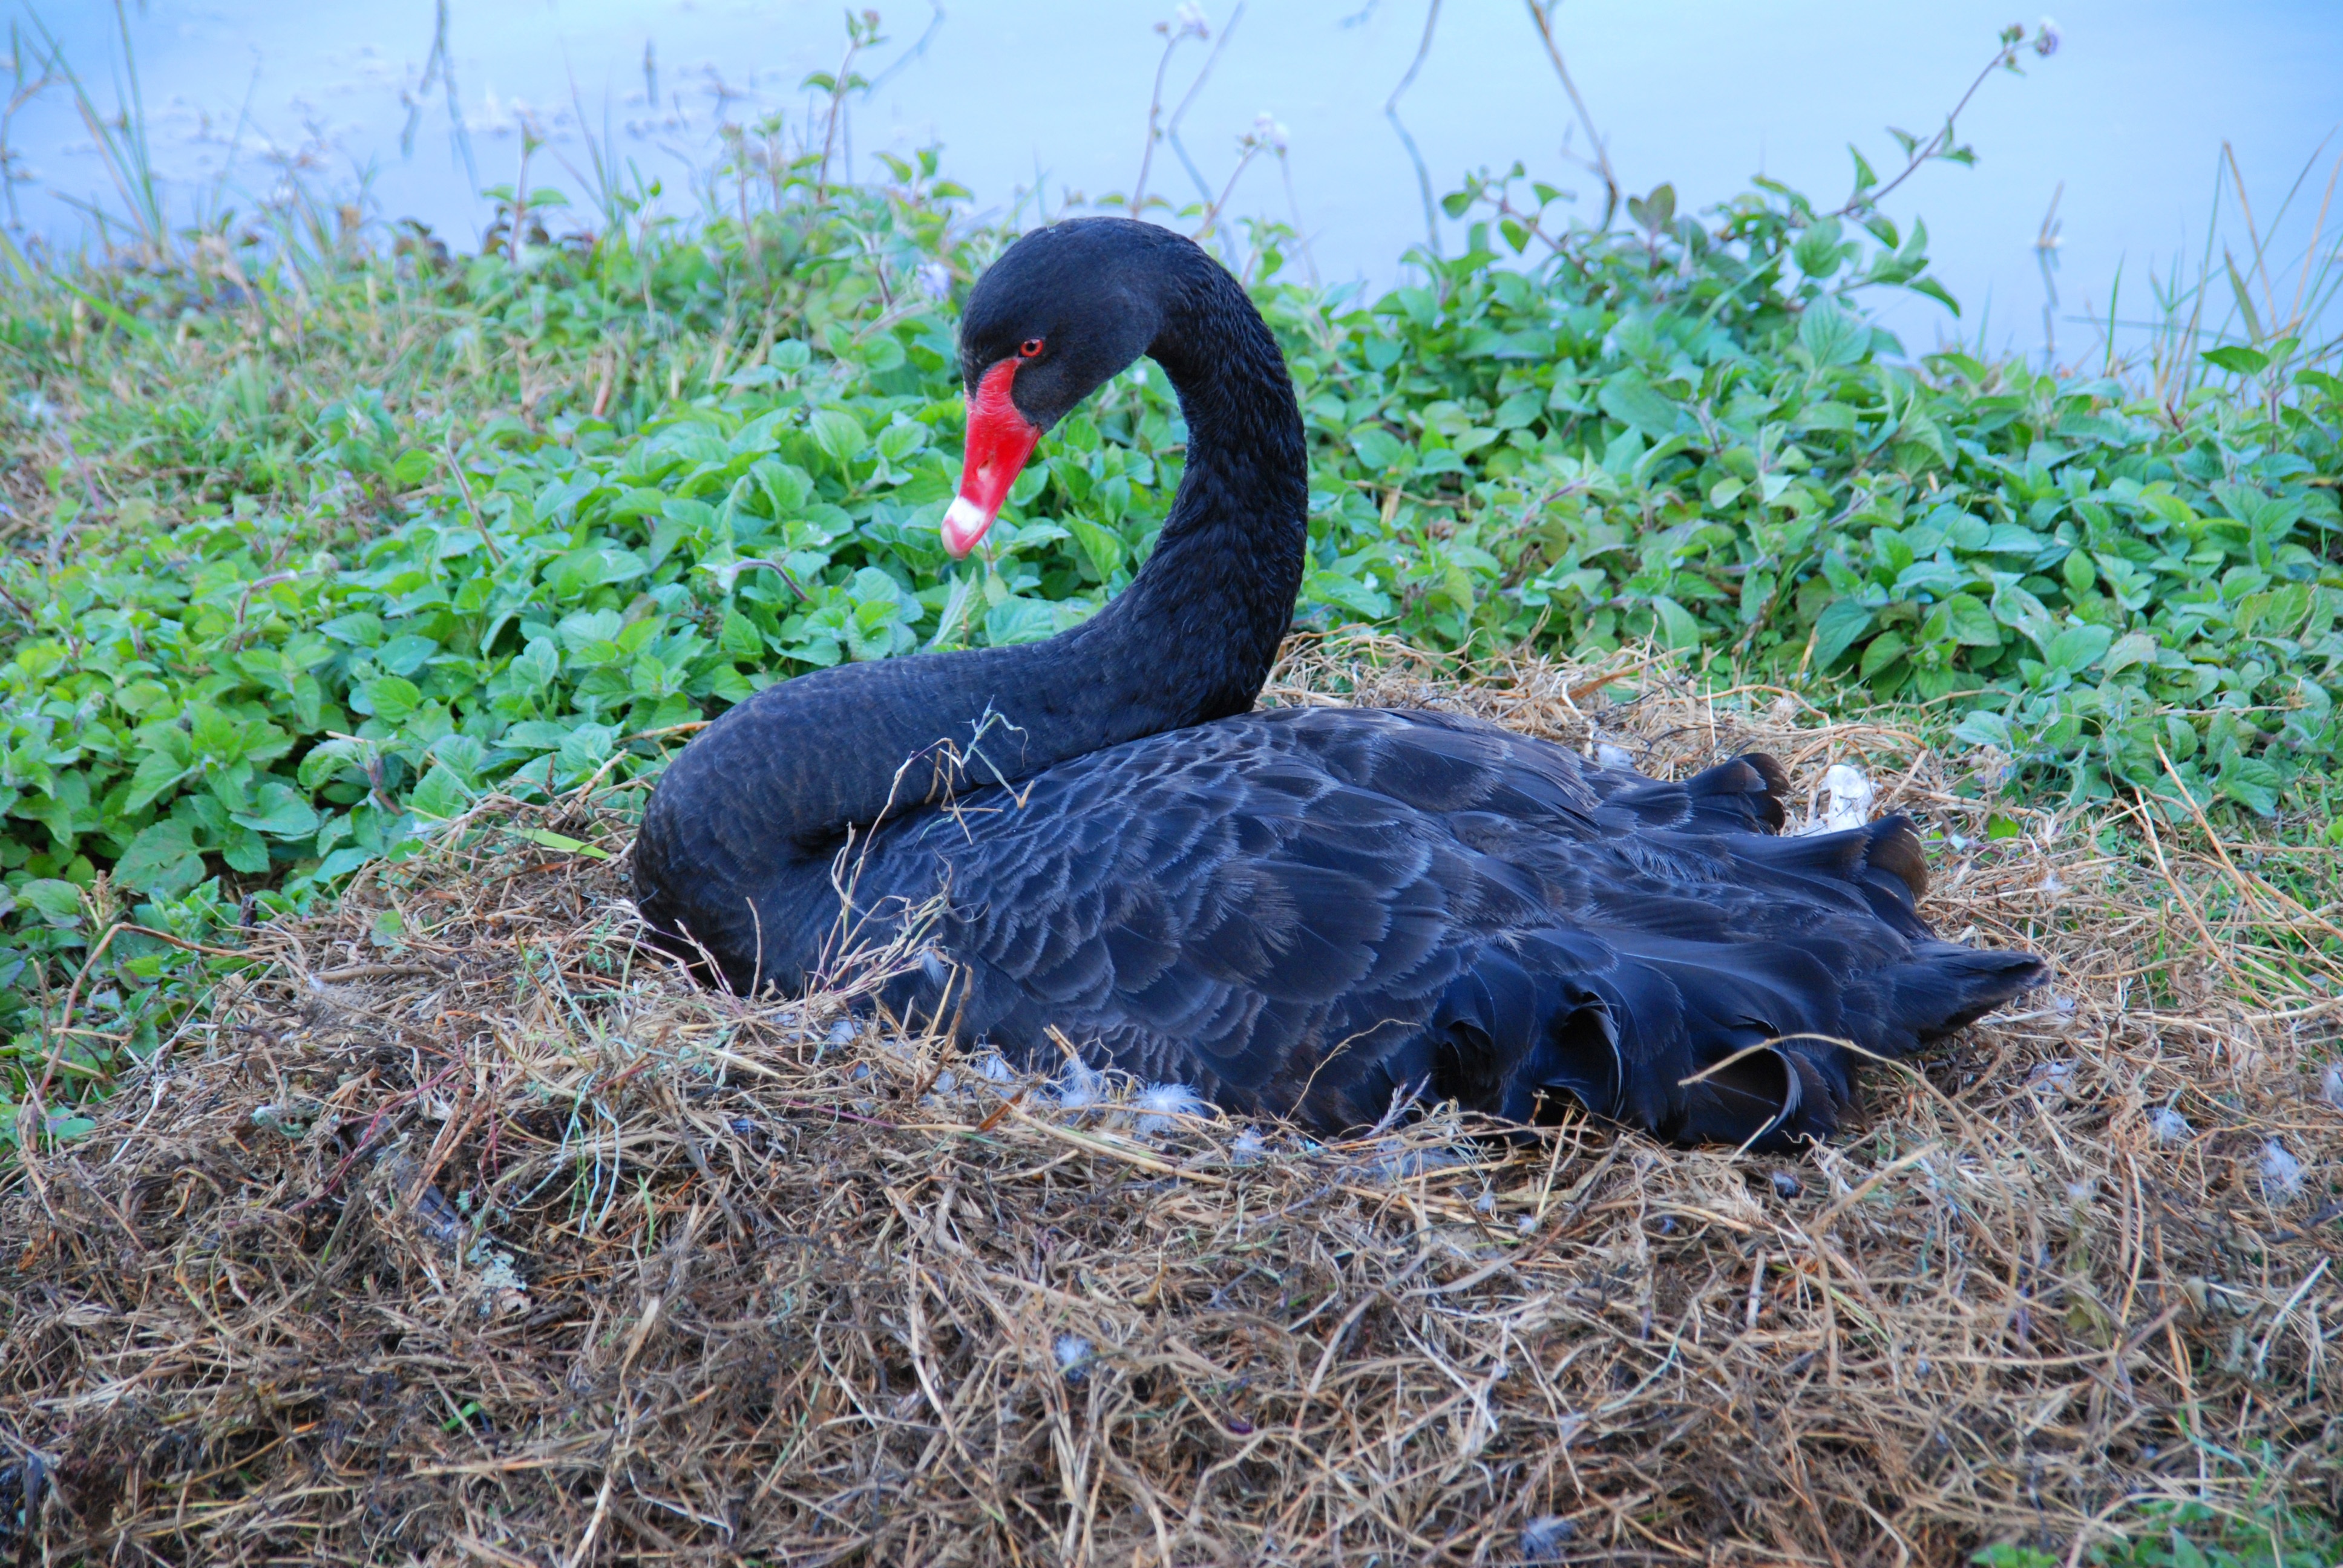
bird, wildlife, beak, fauna, swan, duck, goose, vertebrate, waterfowl, water bird, burma, black swan, ducks geese and swans